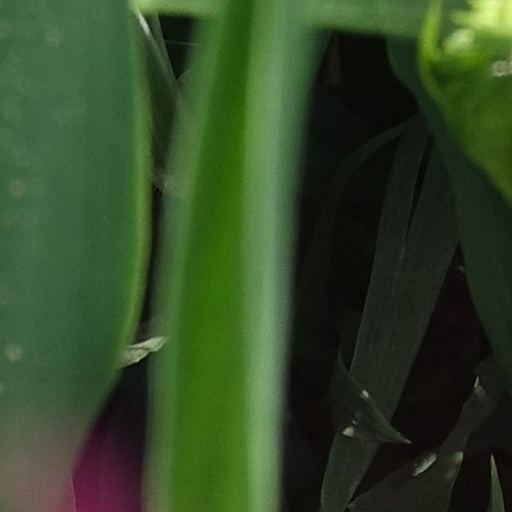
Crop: wheat